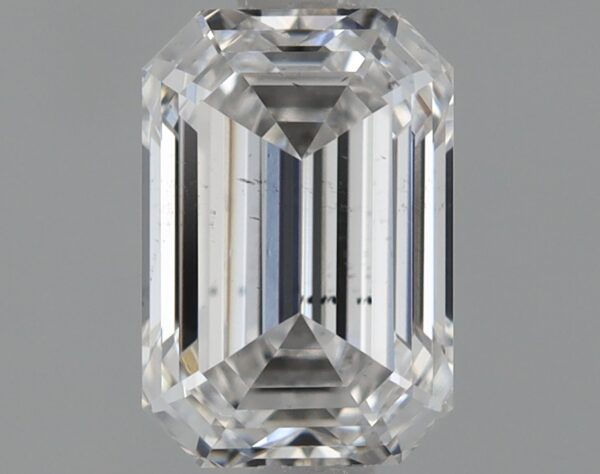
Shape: emerald
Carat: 0.8
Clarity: SI1
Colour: F
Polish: EX
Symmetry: EX
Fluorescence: NONE
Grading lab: IGI
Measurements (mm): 6.4 x 4.35 x 2.98